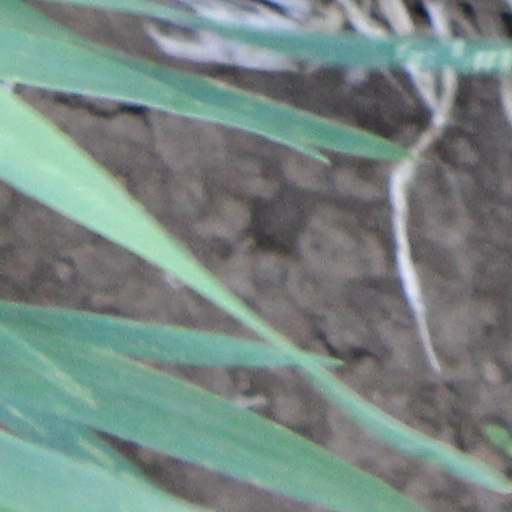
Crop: wheat